Ilya Shikshin

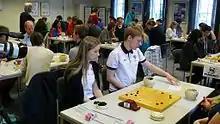
Shikshin competing at a pair go tournament with his sister in 2013

Shikshin was born on 7 May 1990, in Kazan, Soviet Union. He began playing go at the age of 5 along with his sister Svetlana Shikshina, being tutored by his father, go teacher Valery Shikshin. In 2000, Shikshin won the European Under 12 Championship in Sinaia, Romania while holding the rank of 2-kyu. He reached the rank of 5-dan amateur two years later, after placing 4th in the European Youth Go Championship in Prague, Czech Republic.